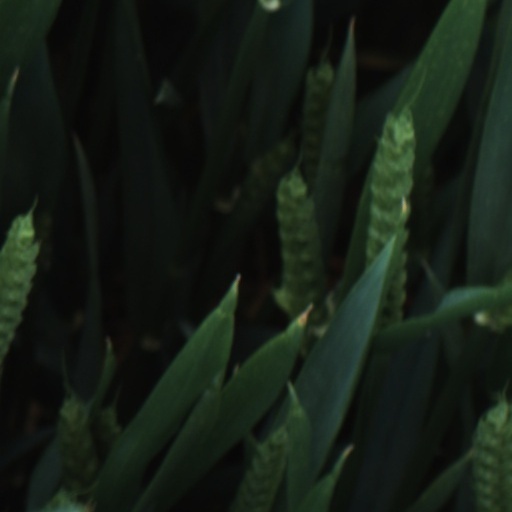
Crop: wheat